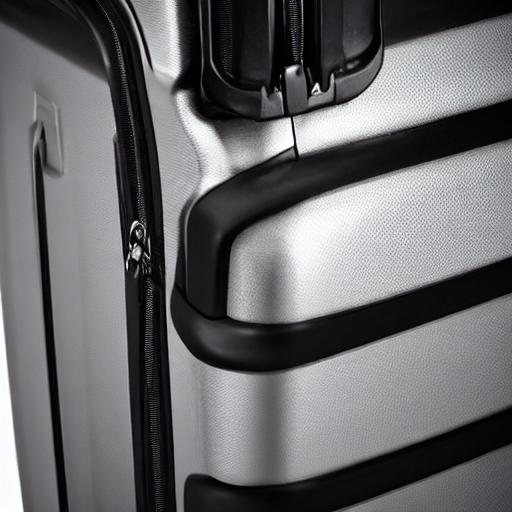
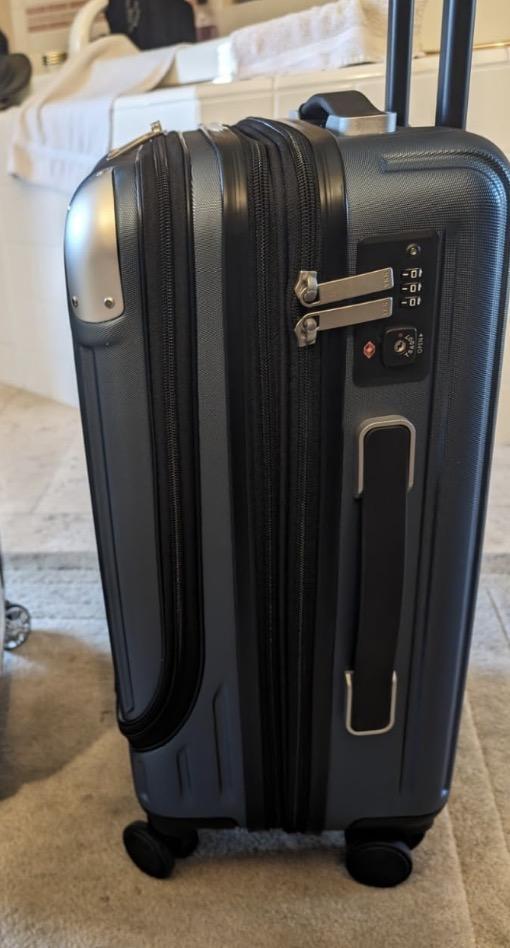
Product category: items_tea
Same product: no